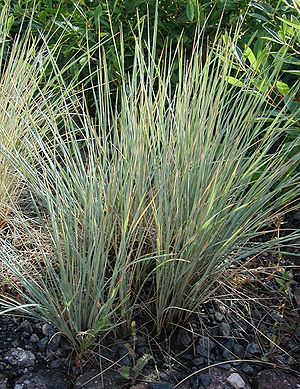
Enghavre (slægt)
Alpeenghavre (Helctotrichon sempervirens).
Alpeenghavre (Helctotrichon sempervirens).
Enghavre eller blot Havre er en slægt af græsser, som er udbredt i Alperne og Sydeuropa. Det er stauder med en tueformet vækst og stift oprette blade. Blomsterne bæres på lange, bladløse stængler.